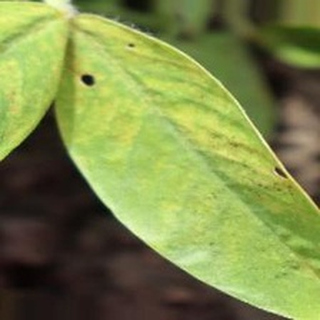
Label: groundnut_nutrition_deficiency